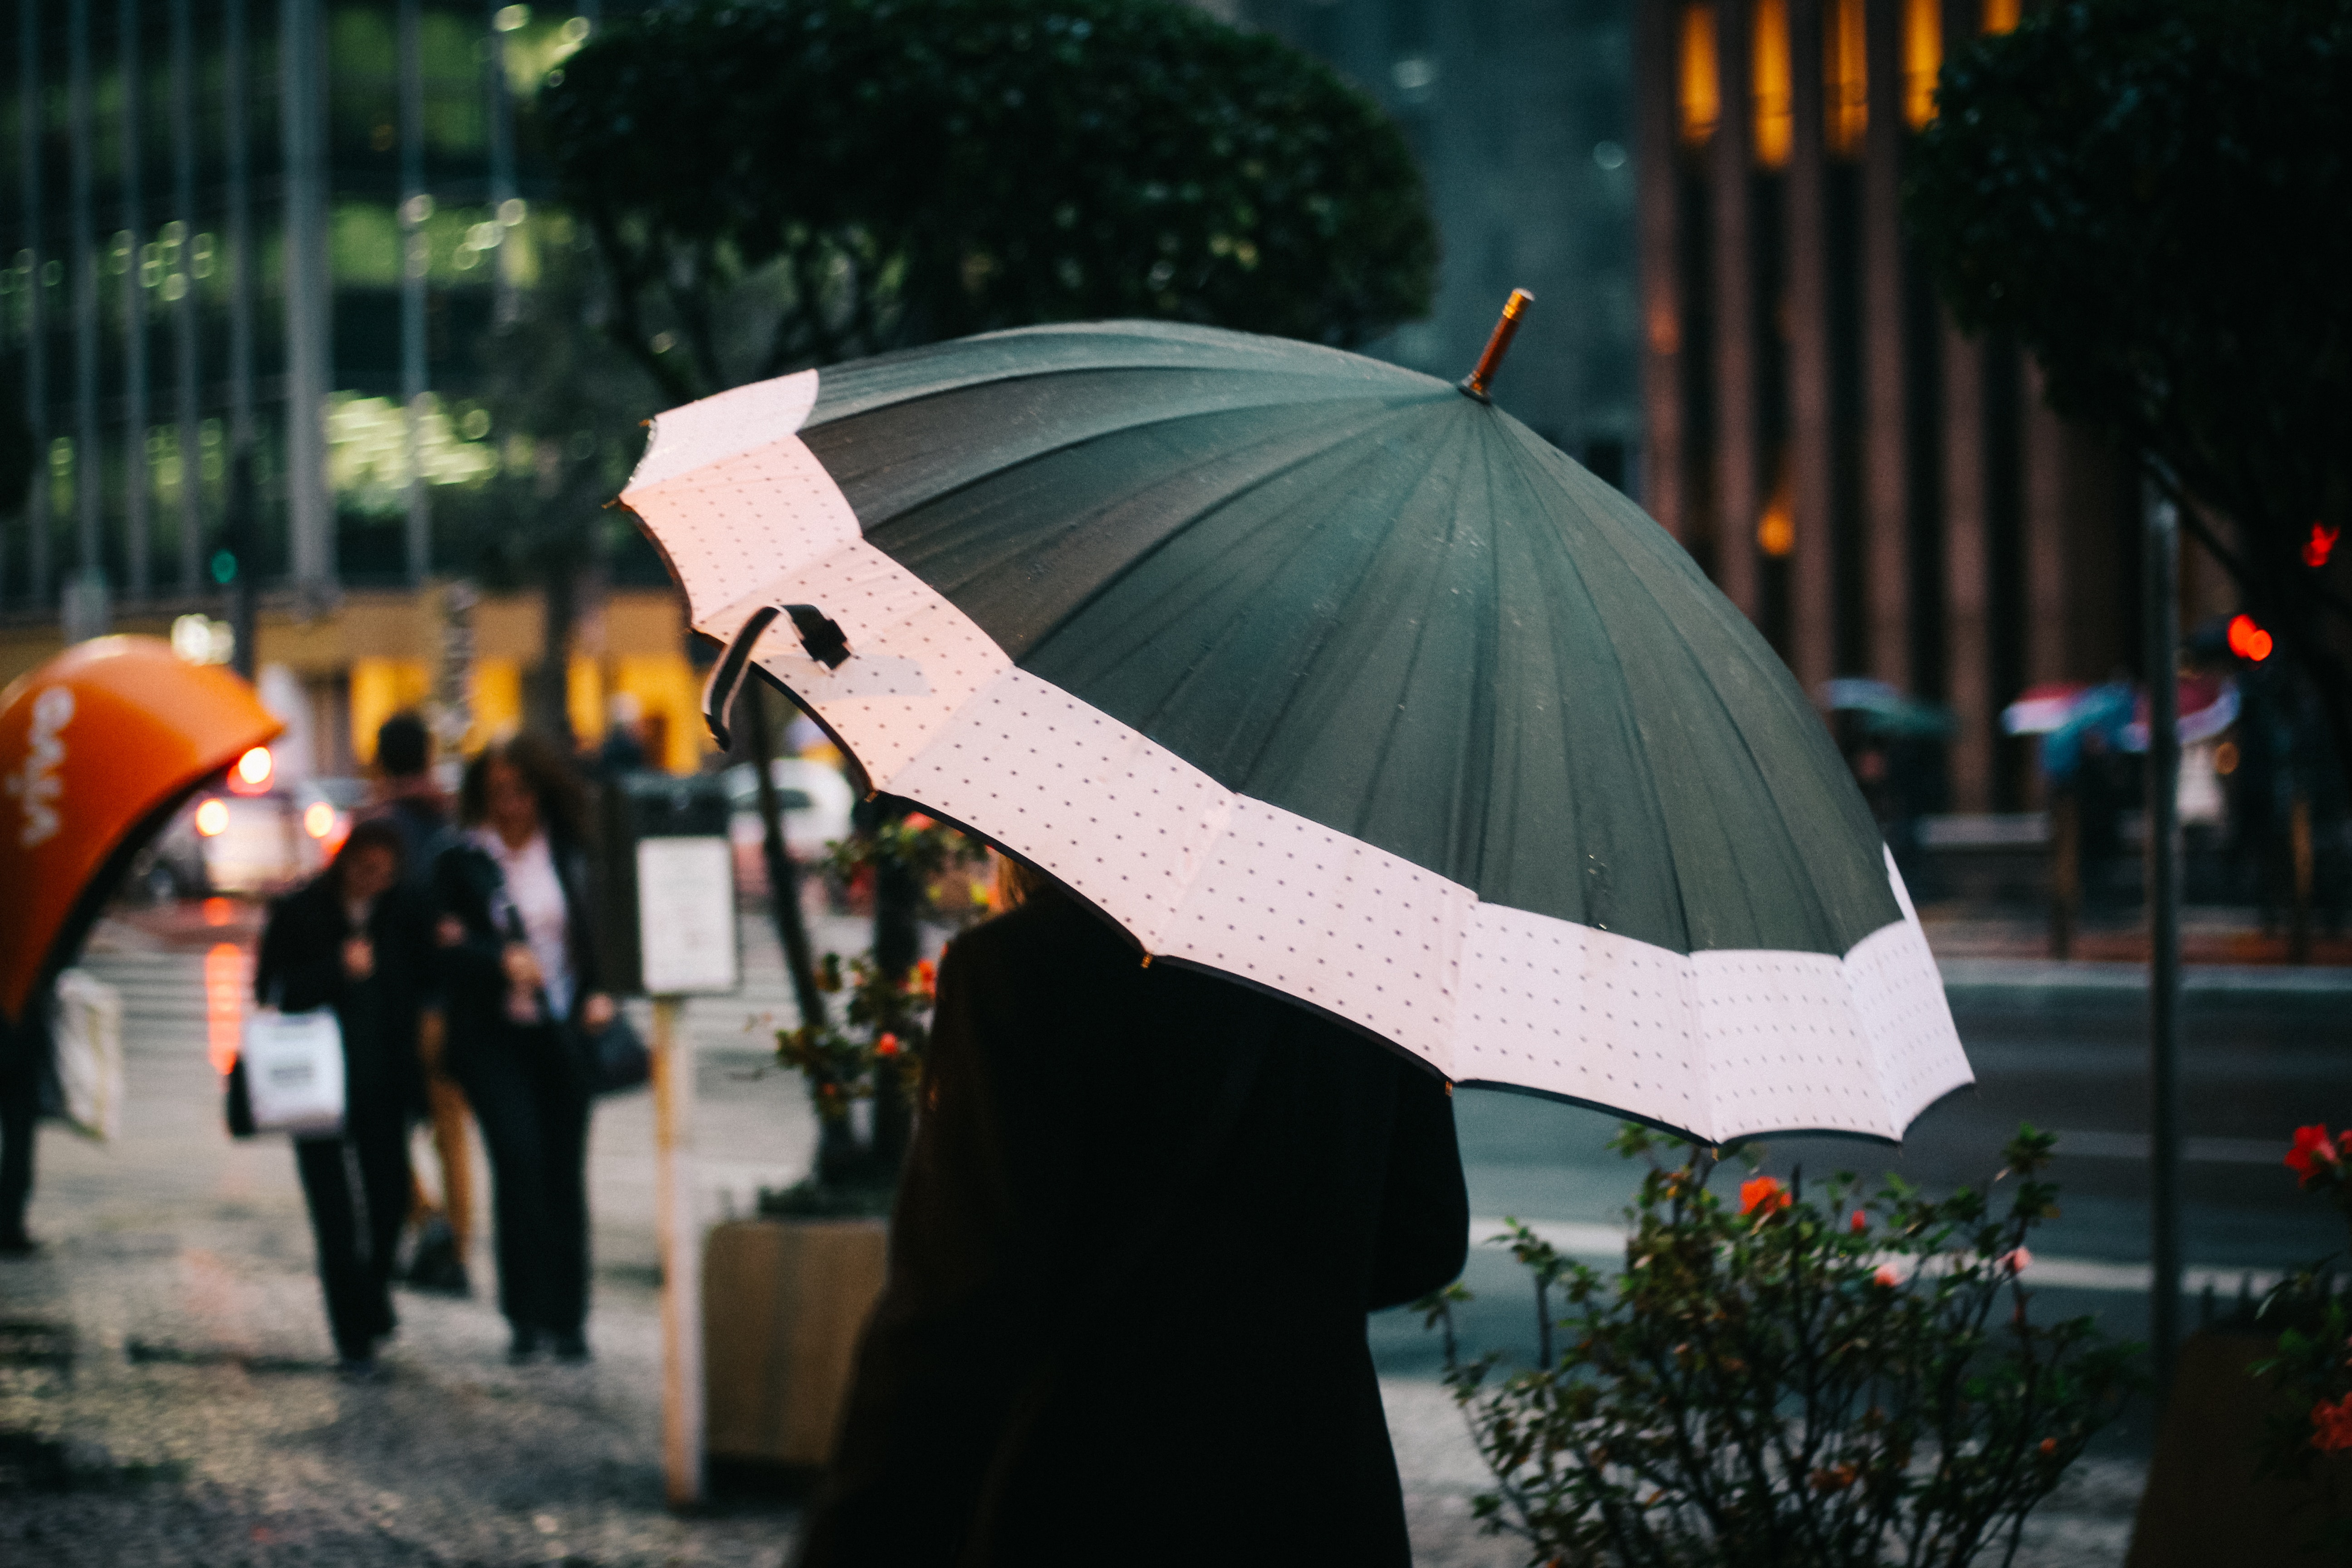
umbrella, snapshot, rain, fashion accessory, urban area, tree, photography, street, architecture, night, city, pedestrian, precipitation